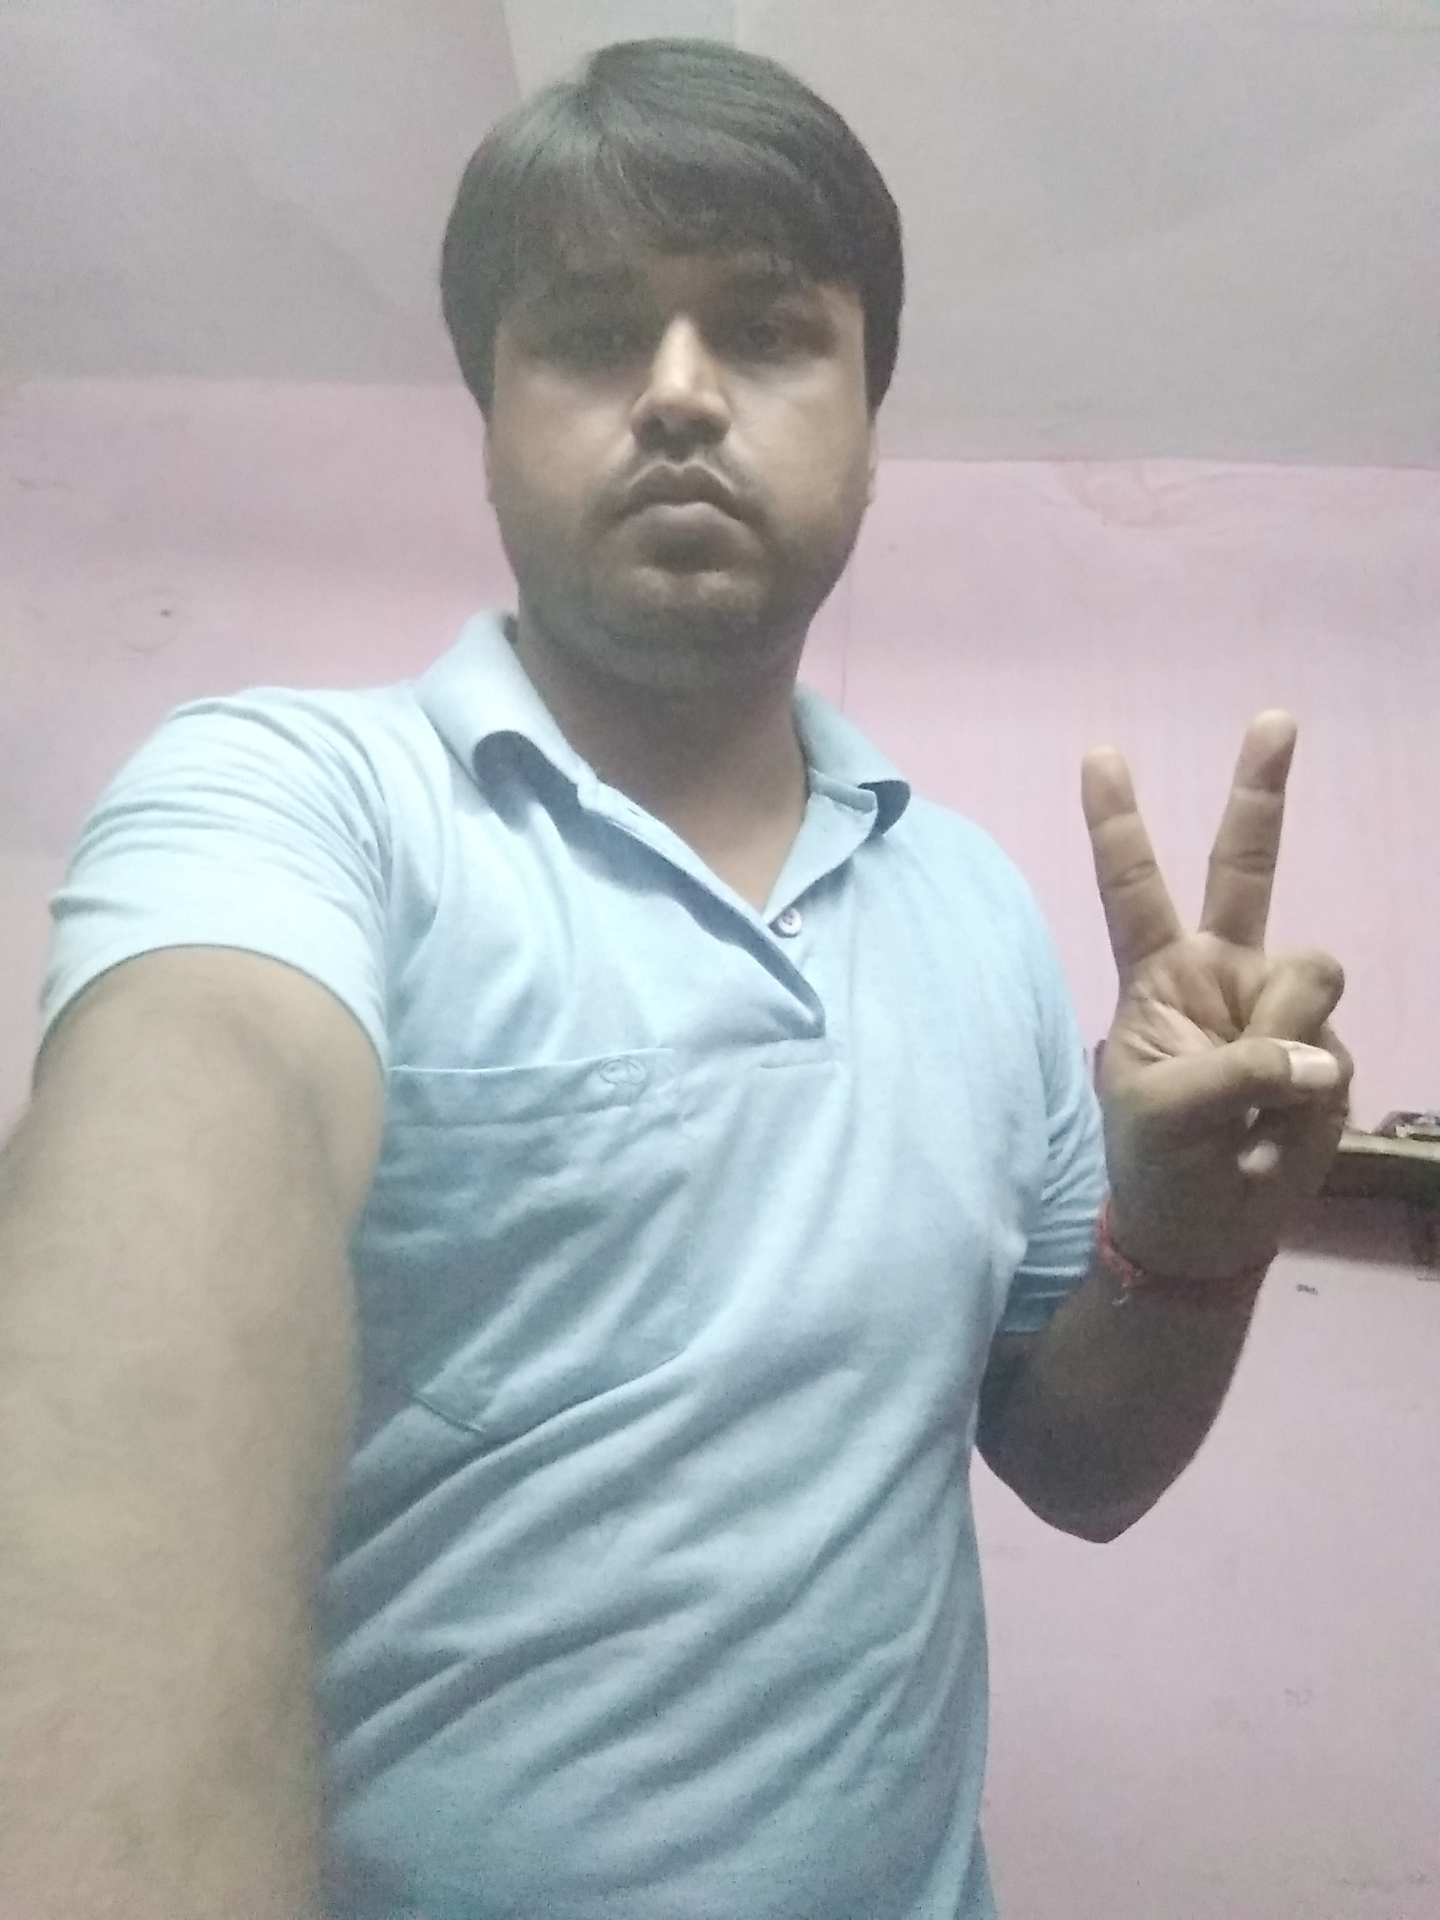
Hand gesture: peace